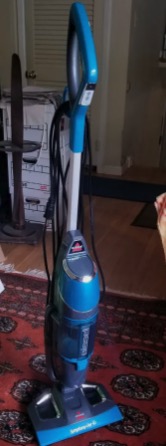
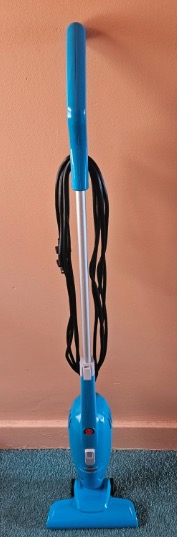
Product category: items_vacuum
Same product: no